Newport International Sports Village

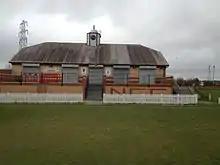
Newport Cricket Club Pavilion

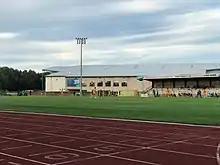
Newport Stadium friendly between Newport County A.F.C. and Chelsea F.C.

Newport International Sports Village is a multi-sport complex located at Lliswerry in the southeast of the city of Newport, South Wales. It is known locally as Spytty Park, the name coming from the original Spytty Fields on which it is built.